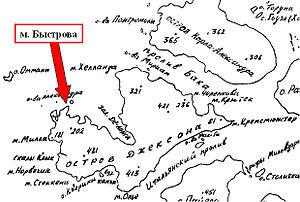
L'île Jackson ou île Frederick Jackson, en russe Остров Джексона, Ostrov Dzheksona, est une île de Russie située dans l'océan Arctique et faisant partie de la terre François-Joseph.